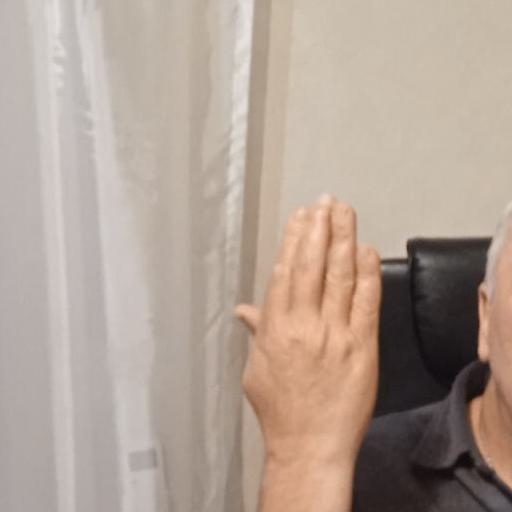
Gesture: stop_inverted